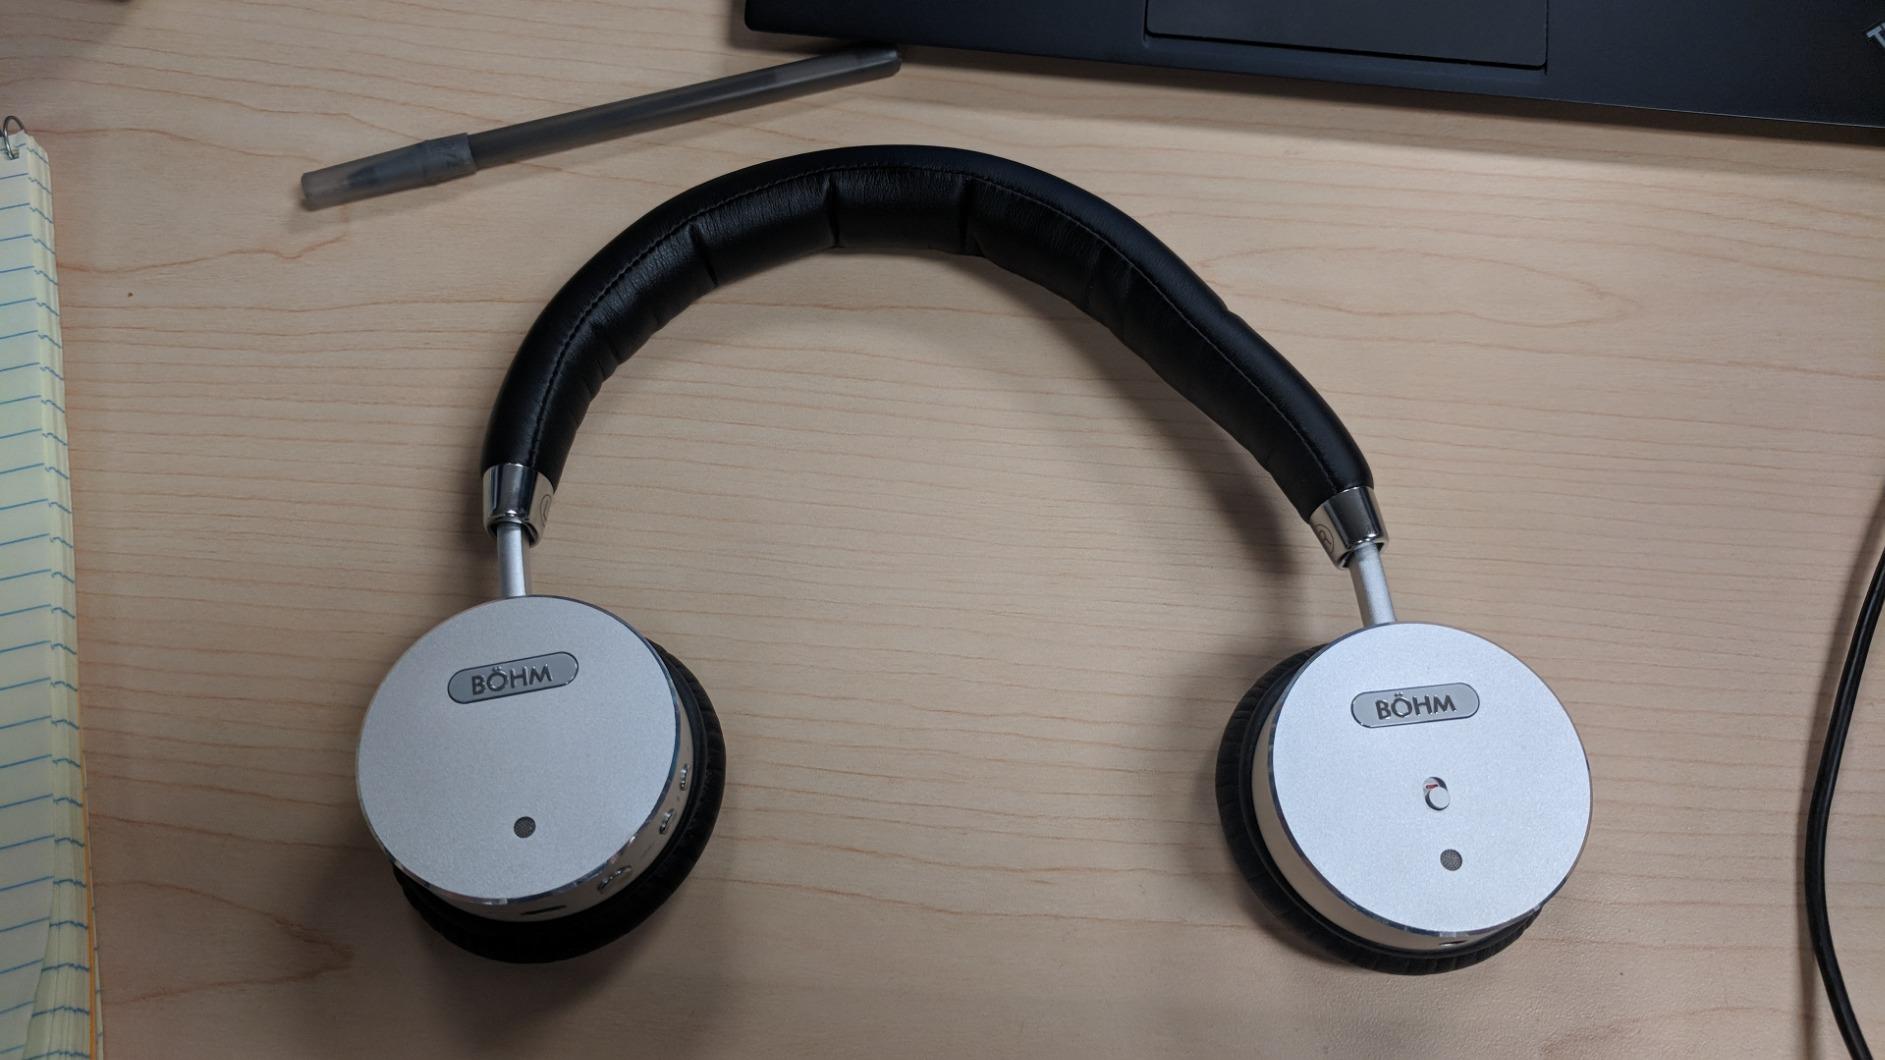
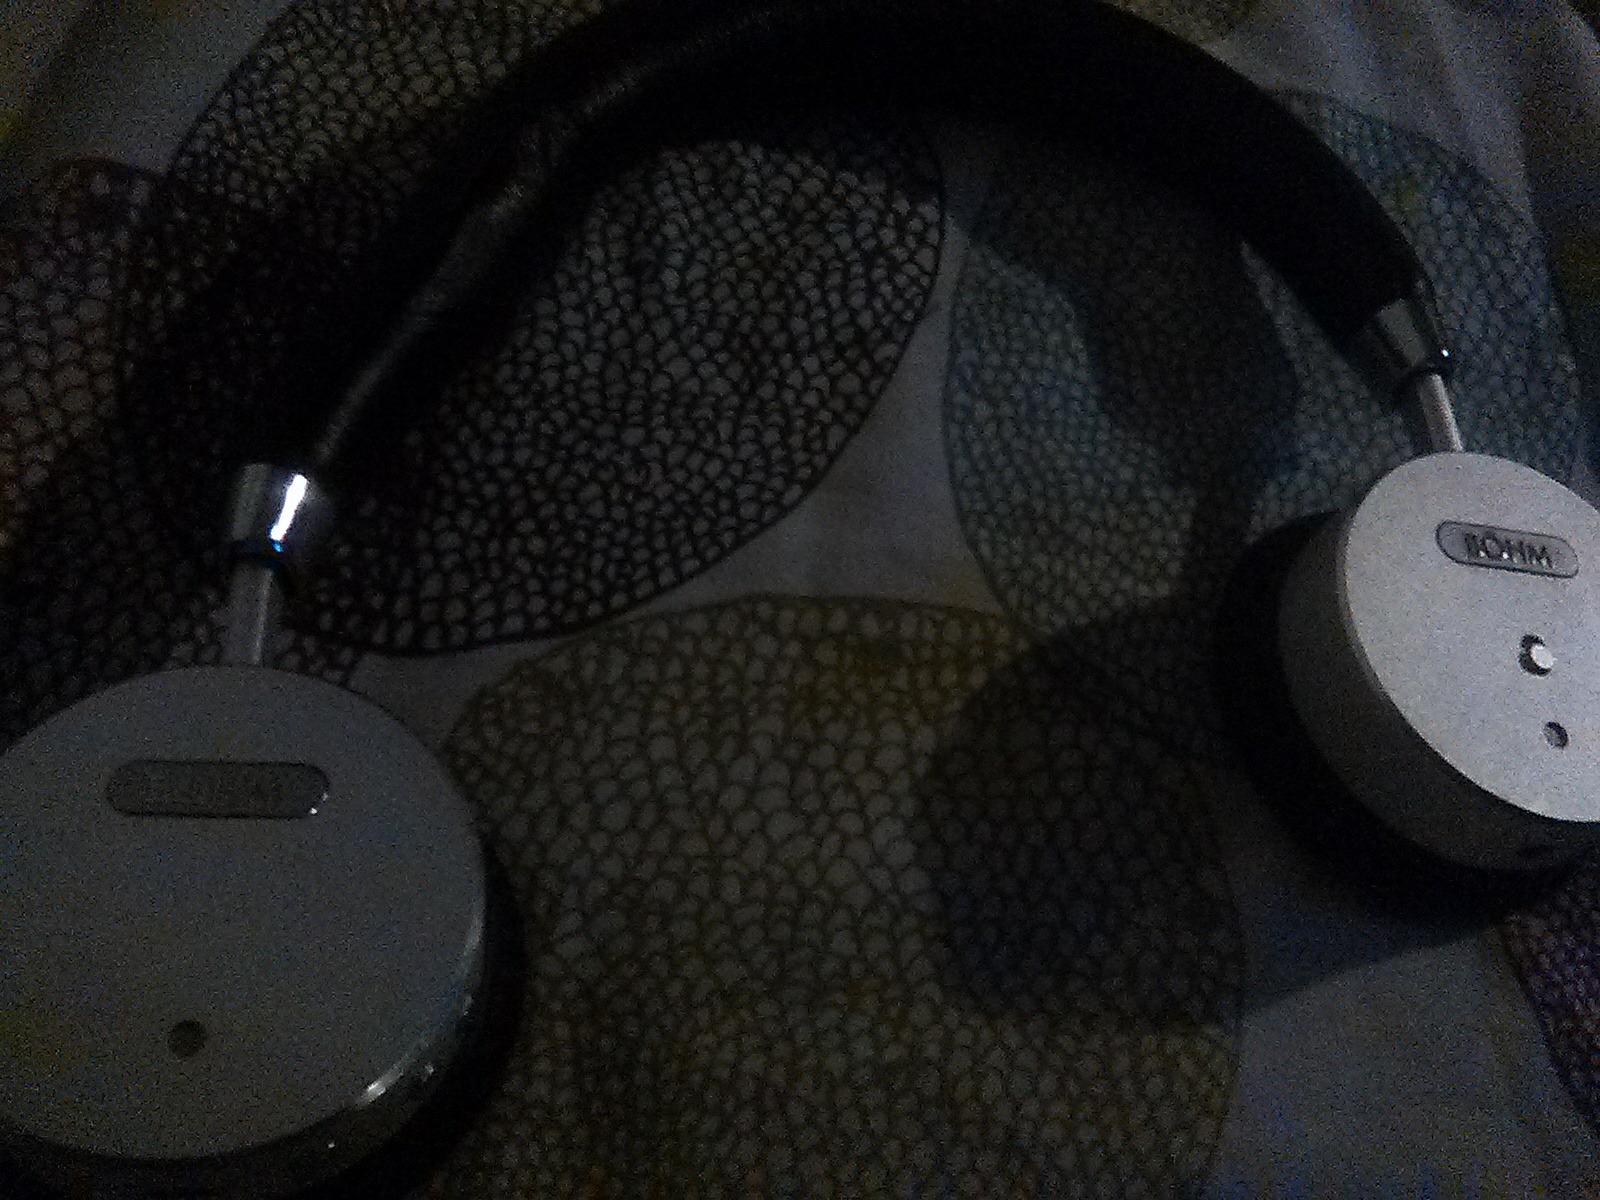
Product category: headphones
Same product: yes